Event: Nepal Earthquake
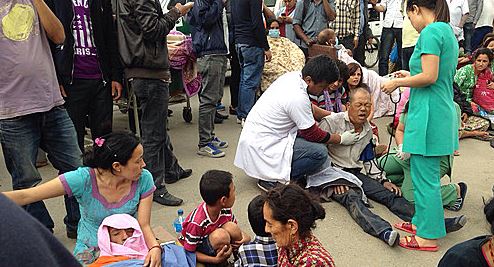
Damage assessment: damage